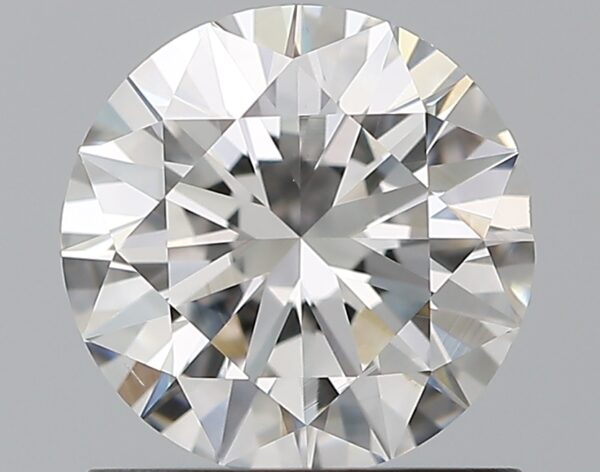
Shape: round
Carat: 1
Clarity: VS1
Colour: F
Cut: VG
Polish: VG
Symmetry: VG
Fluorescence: N
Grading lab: GIA
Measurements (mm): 6.38 x 6.42 x 3.94